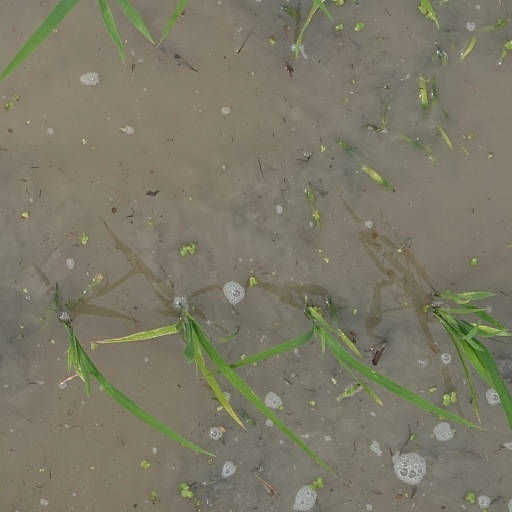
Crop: rice